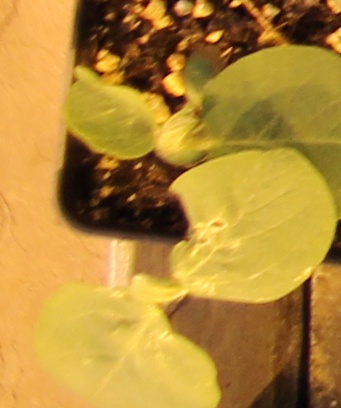
Label: Soybean